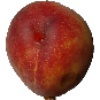
Label: Peach 1